Charles M. Clement

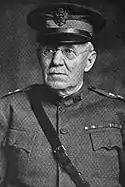
Clement as commander of the 28th Division at the start of WW I.

Clement was an organizer of the Sunbury Guards, a unit which was incorporated into the National Guard as Company E, 12th Pennsylvania Infantry Regiment. Enlisting as a Private in 1877, he was soon commissioned as a Captain, and he commanded the company for several years.